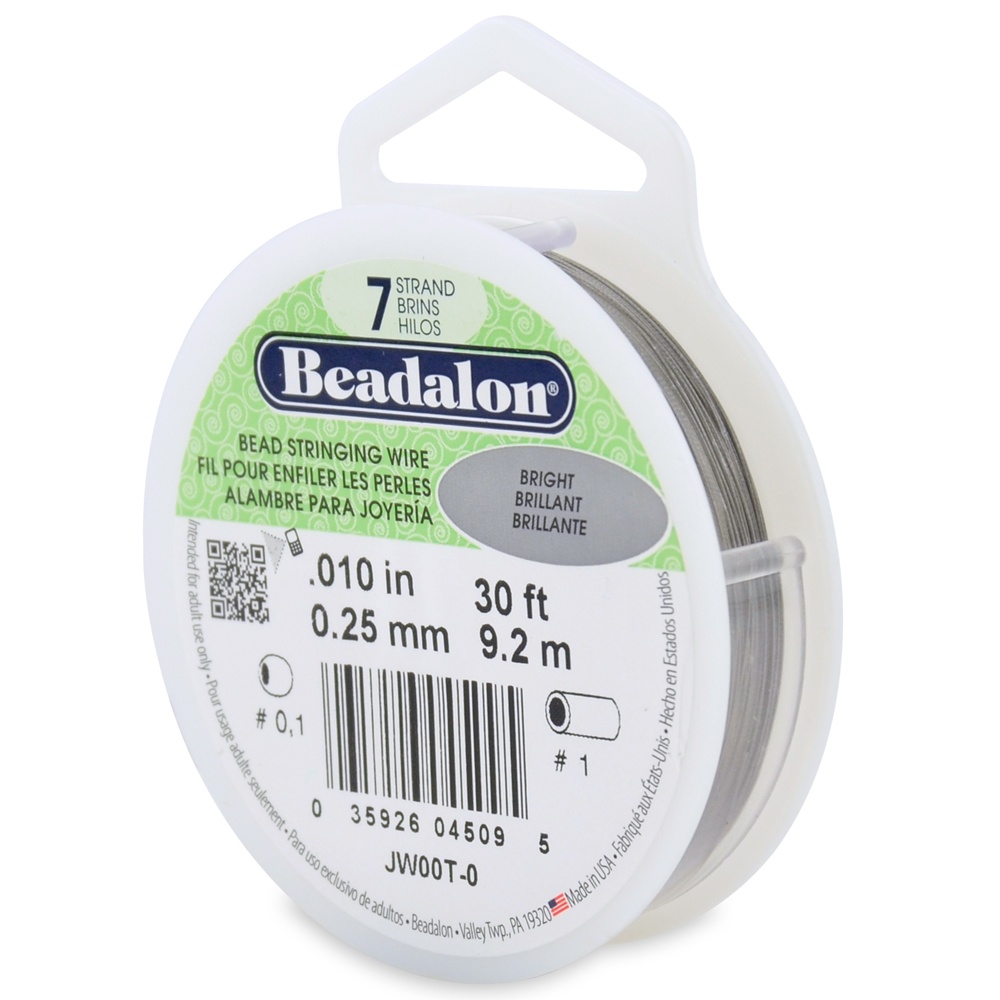
7 Strand Stainless Steel Bead Stringing Wire, .010in (0.25mm), Bright Stainless, 30ft (9.2m)
Beadalon is the trusted name in high quality bead stringing wire. 7 Strand is great for general beading projects. The smooth nylon coating provides abrasion resistance, helps to prevent kinking, and prolongs strand life. Add a clasp using crimp tubes or crimp beads. Product Details: 0.010" (0.25mm) diameter 30ft (9.2m) length Bright stainless Nylon coated for kink and abrasion resistance Made in USA by Beadalon
Brand: Beadalon
Category: Arts & Entertainment > Hobbies & Creative Arts > Arts & Crafts > Art & Crafting Materials > Crafting Wire > Jewelry & Beading Wire > Beading Wire